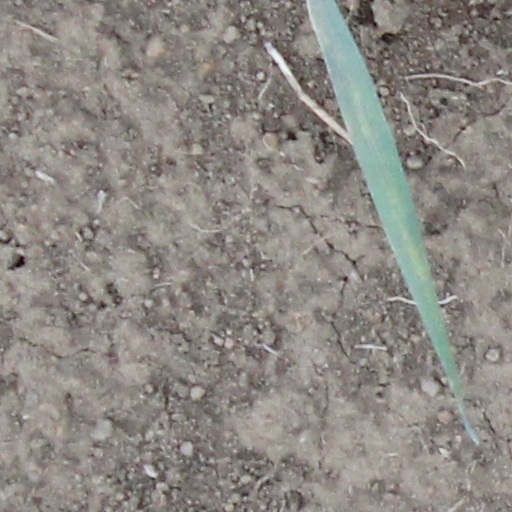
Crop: wheat